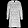
Label: Dress